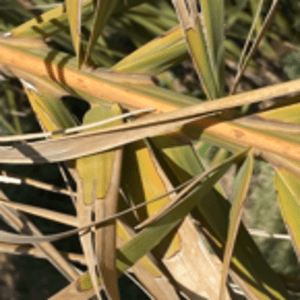
Label: Rachis Blight